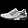
Label: Sneaker